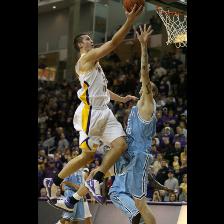
Label: Human